Laurence Rossignol

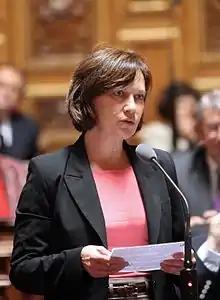
Laurence Rossignol in 2012

Laurence Rossignol (born 22 December 1957) is a French politician of the Socialist Party (PS) who has served as a member of the French Senate from 2011 to 2014 and again since 2017, representing Oise. From 2014 to 2017, she served as Secretary of State for the Family, Senior Citizens and Autonomy in the governments of Prime Ministers Manuel Valls and Bernard Cazeneuve.